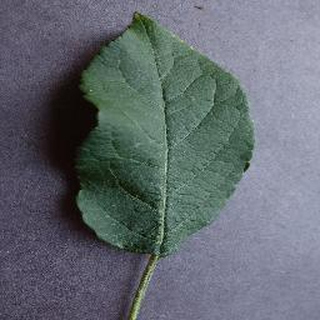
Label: healthy_apple